Buckingham

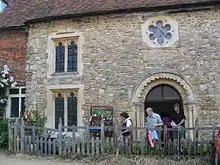
Chantry Chapel, owned by the National Trust, previously owned by the Royal Latin School

Historically, Buckingham was an ancient borough, and it became a municipal borough in 1836. Buckingham Borough Council was based at Buckingham Town Hall until 1965, when it moved to Castle House on West Street. The borough was abolished in 1974 to become part of Aylesbury Vale district, with Buckingham Town Council being established as a successor parish covering the former borough. Aylesbury Vale District Council in turn was abolished in 2020, merging with Buckinghamshire County Council and the county's other districts to become Buckinghamshire Council.